Bredeshave

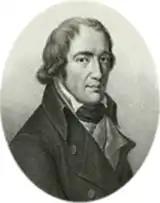
Heinrich Christian Valentiner

In 1802, Bredeshave was sold to Georg Johannes Rubye. At the same time, it was granted status of a manor. In 1805, Rubye sold the estate to Jens Ludvig Christensen- As a consequence of the economic crisis, it then changed hands a number of times over the next one and a half decades.